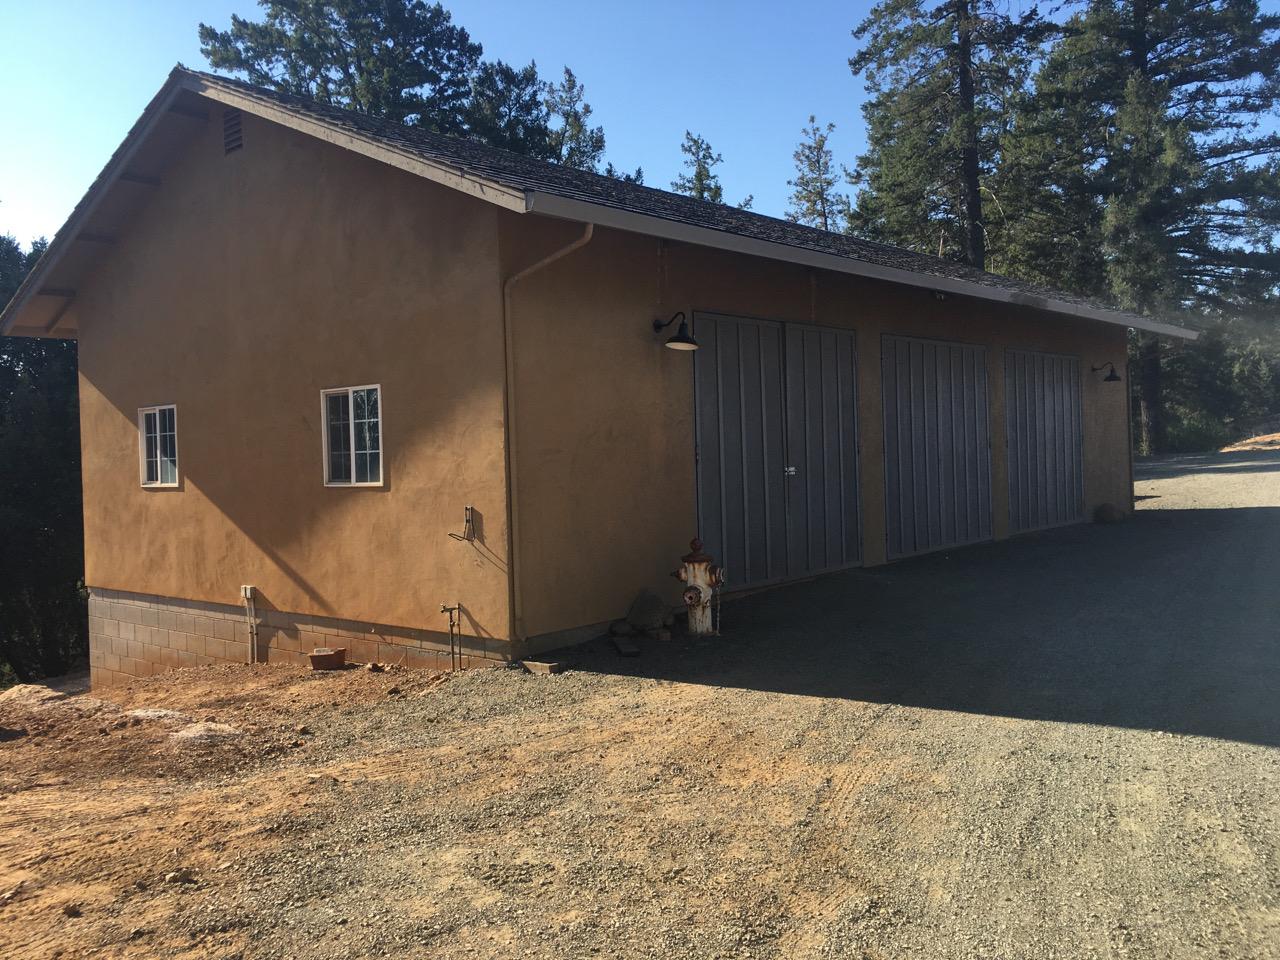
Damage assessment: no_damage